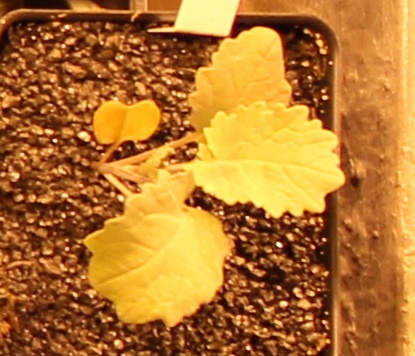
Label: Canola